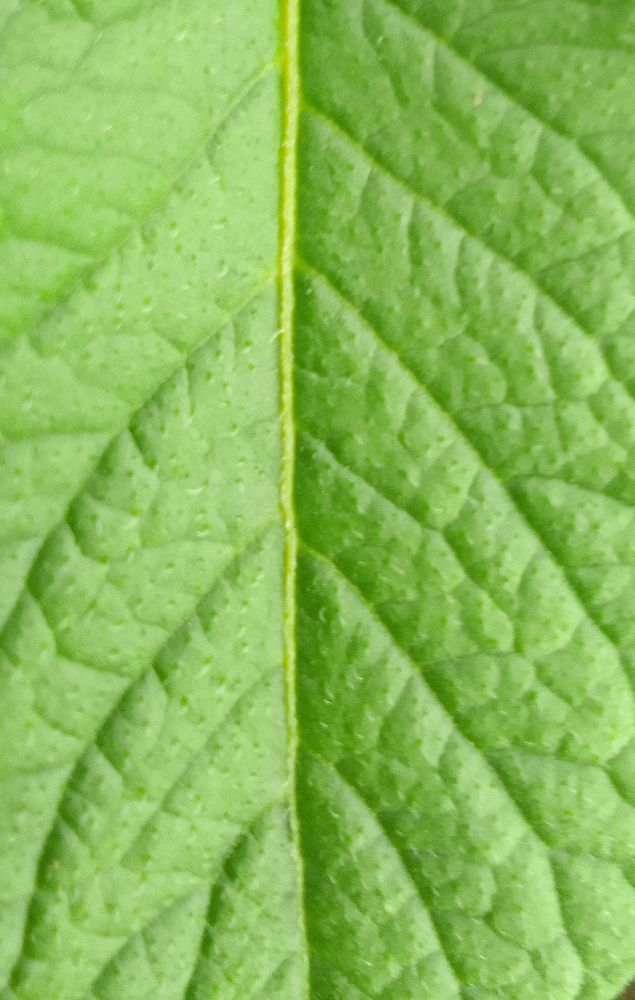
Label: Healthy